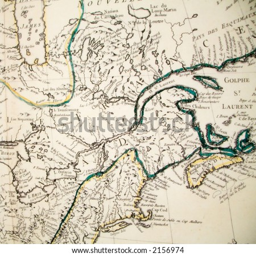
portion of a map from the middle 19th century .